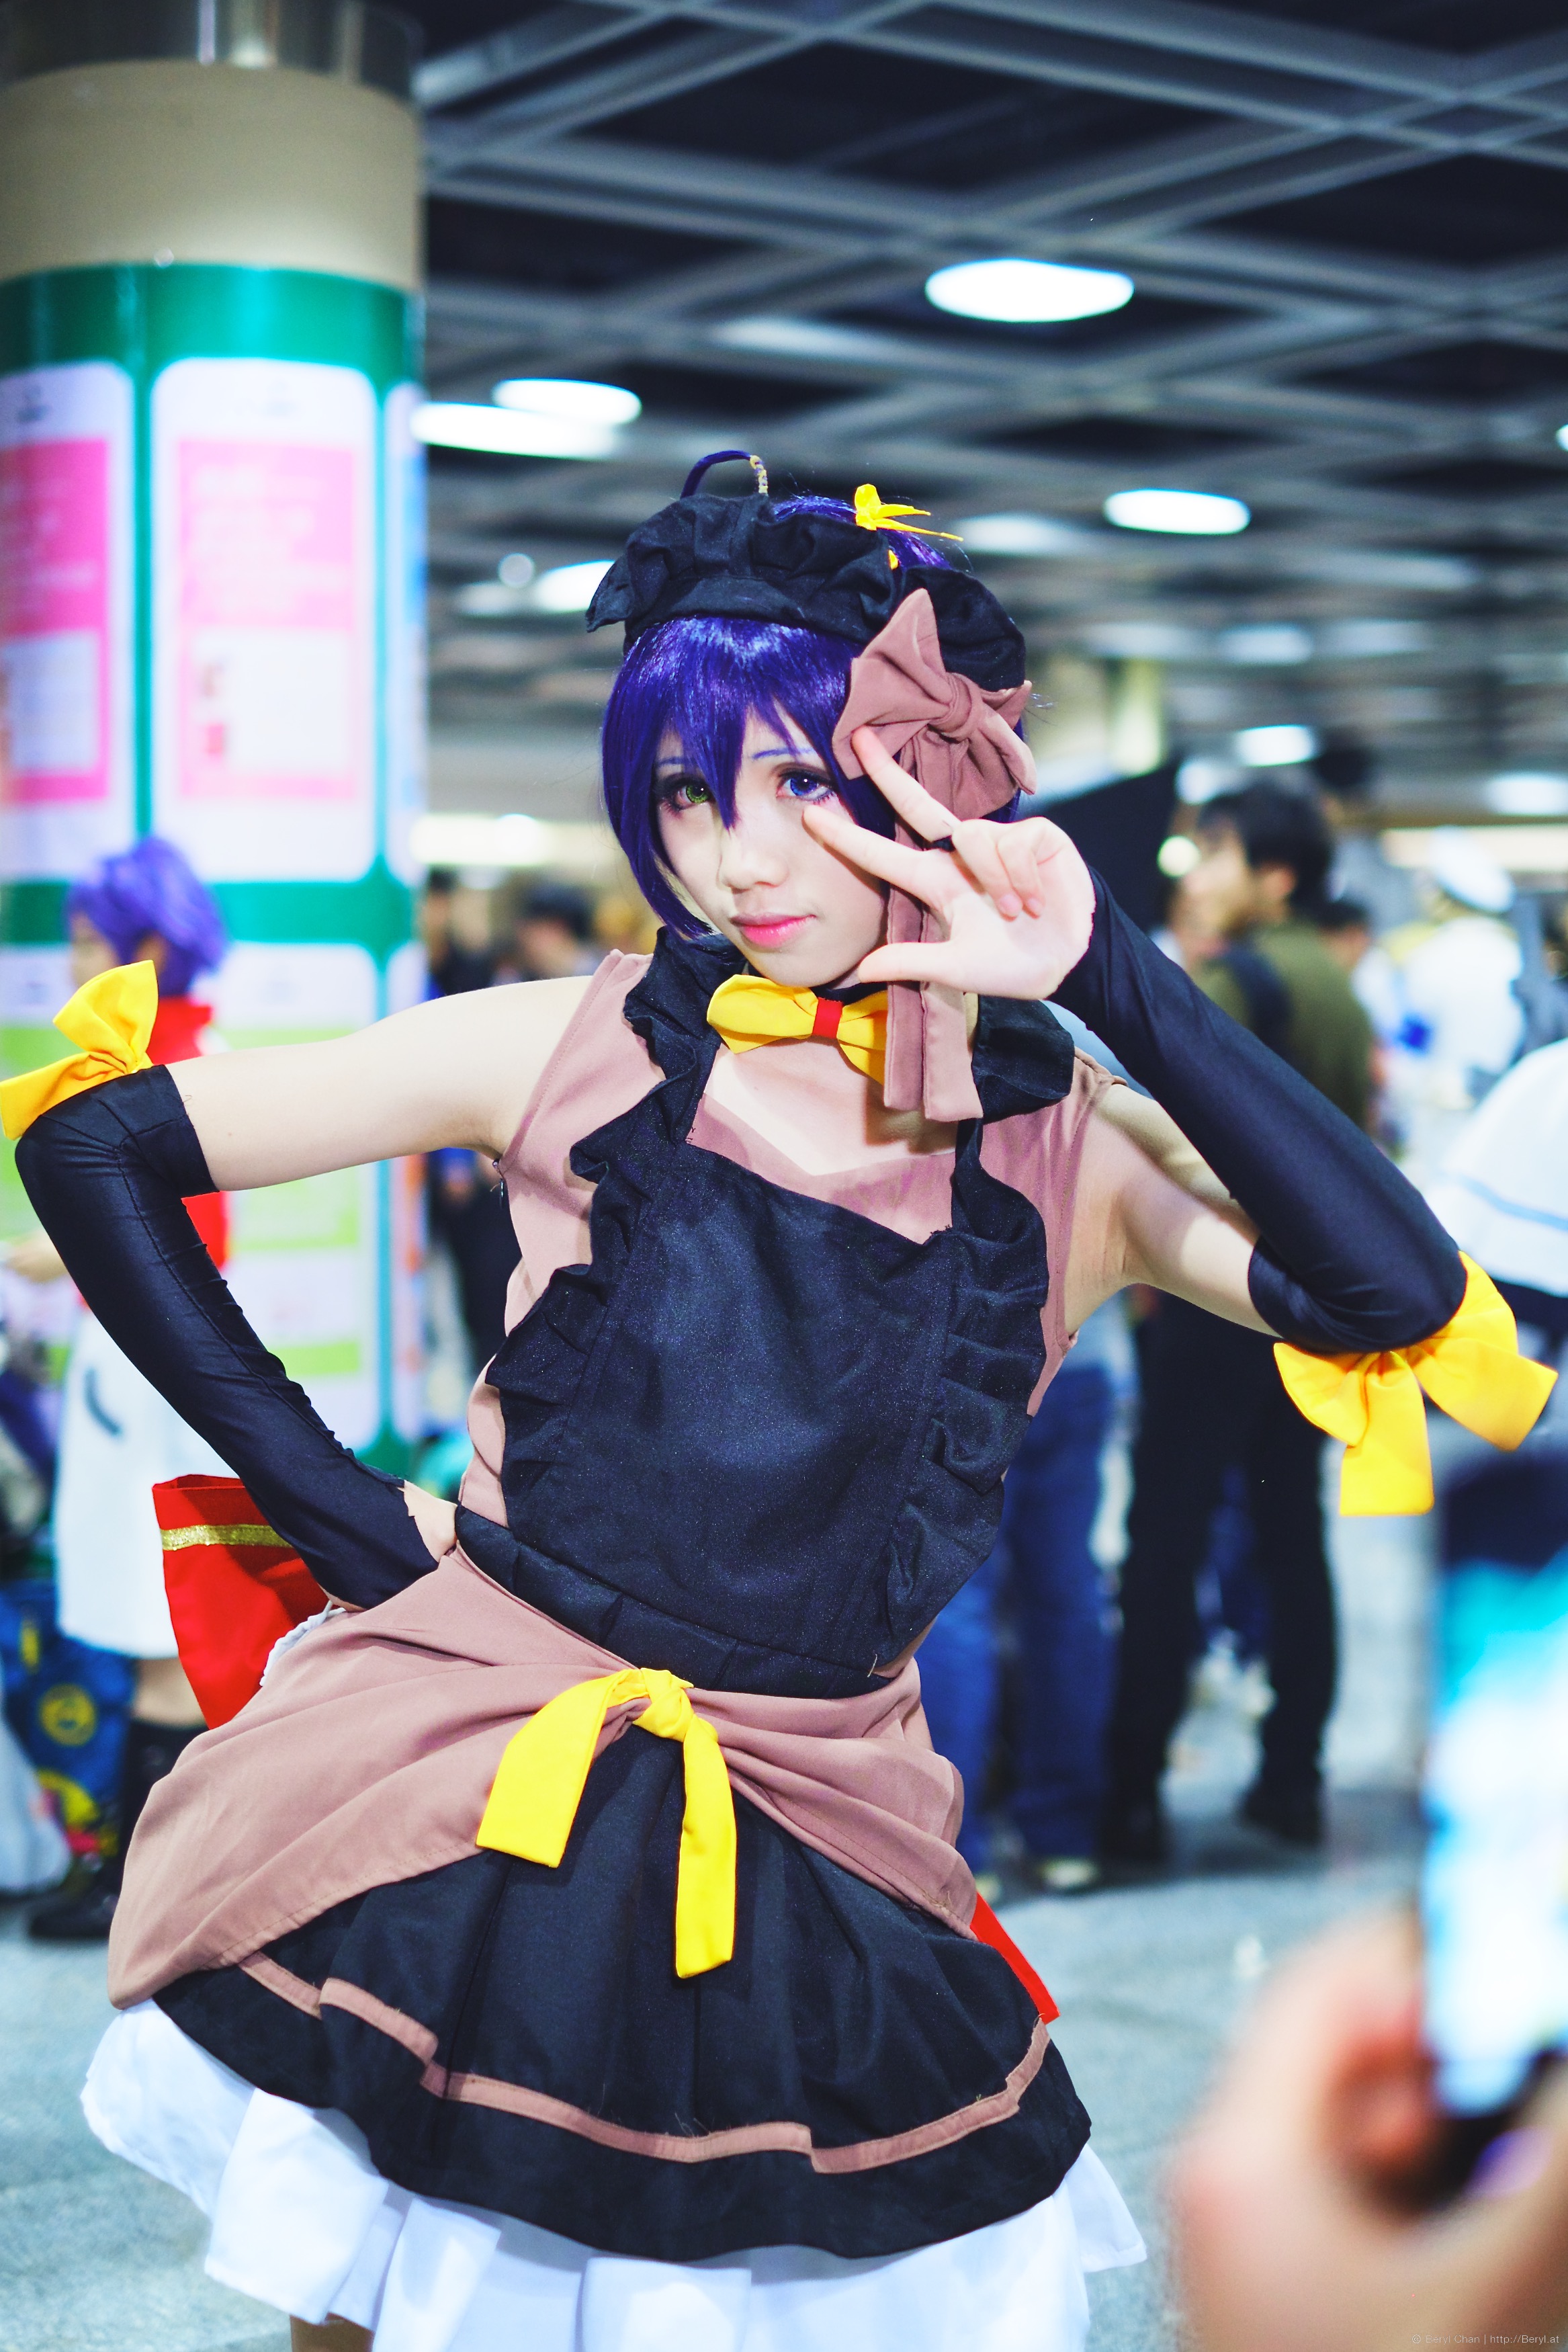
people, girl, cute, fujifilm, portrait, clothing, 2015, face, cosplay, 35mm, canton, costume, anime, comic, comiccon, xf35mmf14r, xpro1, yaca, convention